The Bronze (film)

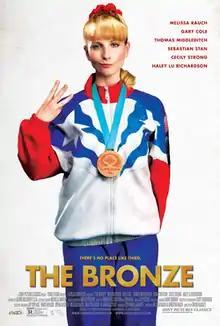
Theatrical release poster

The Bronze is a 2015 American sports comedy-drama film directed by Bryan Buckley and written by Melissa Rauch and Winston Rauch. It was produced by Mark Duplass and Jay Duplass through their Duplass Brothers Productions banner. The film stars Rauch, Gary Cole, Thomas Middleditch, Sebastian Stan, Cecily Strong, Haley Lu Richardson and Dale Raoul. It had its world premiere at the Sundance Film Festival on January 22, 2015, and was theatrically released on March 18, 2016, by Sony Pictures Classics.